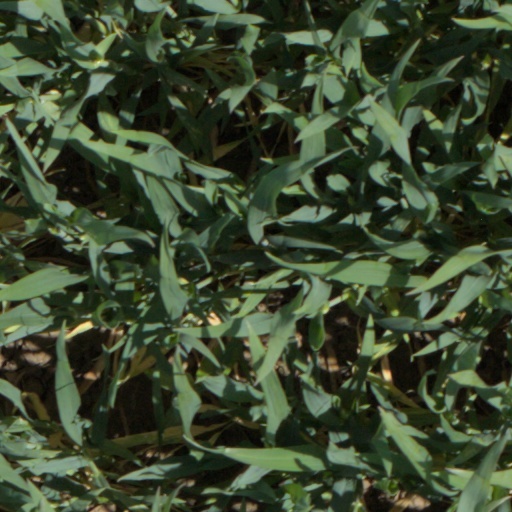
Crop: wheat